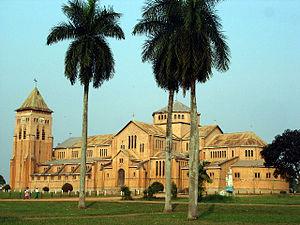
Cathédrale Notre-Dame des Sept-Douleurs, du diocèse de Kisantu (R.D. du Congo), ancienne mission des jésuites belges au Bas-Congo
Kisantu, ou Inkisi est une ville de la République démocratique du Congo, située à quelque 120 kilomètres au sud de Kinshasa. La ville forme une large agglomération rassemblant Kisantu, Inkisi, Nkandu et Kintanu, quatre cités contiguës de la province du Bas-Congo situées au croisement de la rivière Inkisi, des routes Kinshasa-Matadi et Kinshasa-Luanda.
Le diocèse de Kisantu est une circonscription ecclésiastique de l'Église catholique en République démocratique du Congo. Situé dans la province de Bas-Congo, à quelque 120 kilomètres au sud de la capitale du pays, Kinshasa, il est suffragant de l’archidiocèse de Kinshasa.